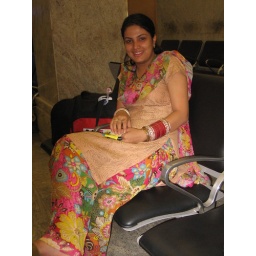
Traditional dress in India, comes in all colours and shapes. I think many of them are cute